Christine Becker House

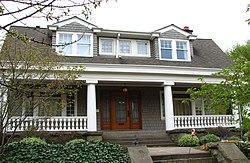
The Becker House in 2009

The Christine Becker House is a house located in northwest Portland, Oregon listed on the National Register of Historic Places.